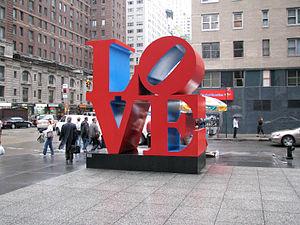
Love est un motif artistique créé par Robert Indiana et qui est formé des quatre lettres formant le mot « Love », amour en anglais. Apparu sur une carte postale réalisée pour le Museum of Modern Art en 1965, il est par la suite surtout repris sous forme de sculptures, certaines monumentales.